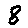
Label: 8